Flower Garden of Isfahan

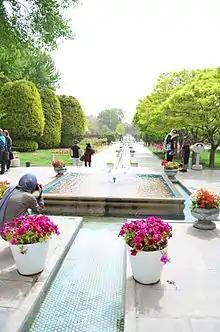
Flower garden of Isfahan

The entrance pavilion includes a building with the dimensions of 6x9 meters and a height of 6 m. At the ground floor, there's an information office. The whole landscape of the garden can be viewed from the deck of the building's first floor. The second floor includes a hall for showing movies and slides about various kinds of plants.